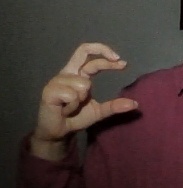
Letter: thal